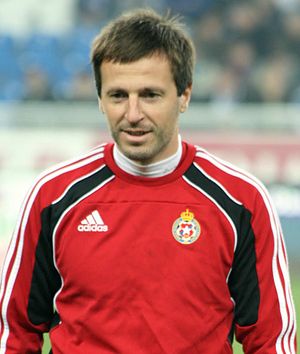
Wisła Kraków / Kendte spillere
Maciej Żurawski
Wisła Kraków Spółka Akcyjna er en polsk fodboldklub fra byen Kraków. Klubben spiller i landets bedste liga, Ekstraklasa, og har hjemmebane på Stadion Henryka Reymana. Klubben blev grundlagt i 1906, og har siden da vundet elleve polske mesterskaber og fire pokaltitler.